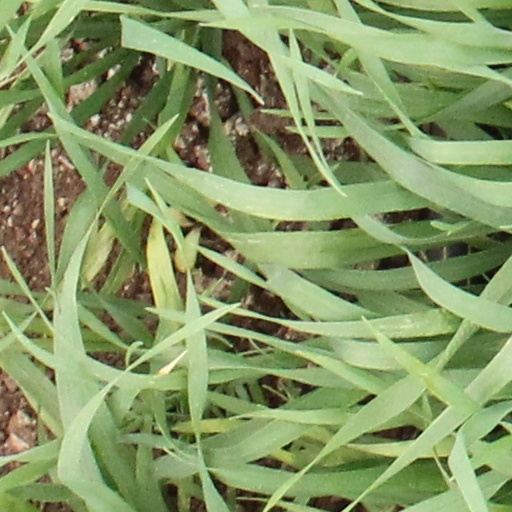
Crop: wheat